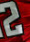
Number: 2